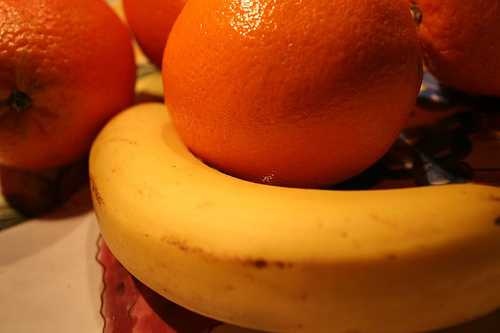
Label: Banana